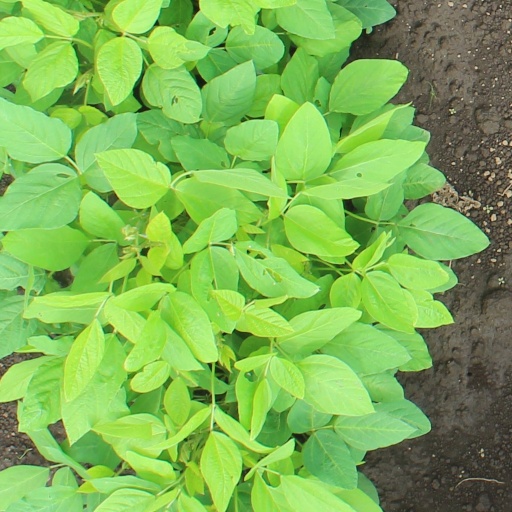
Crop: soybean